Gaston Allemane

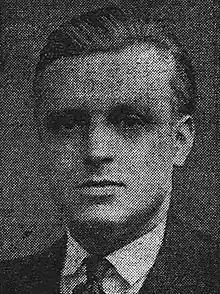
Gaston Allemane

Gaston Allemane (29 March 1903, in Sauveterre-de-Comminges – 31 March 1989) was a French politician. He represented the French Section of the Workers' International (SFIO) in the Chamber of Deputies from 1936 to 1940. On 10 July 1940, he voted in favour of granting the cabinet presided by Marshal Philippe Pétain authority to draw up a new constitution, thereby effectively ending the French Third Republic and establishing Vichy France. In 1945, having been excluded from the SFIO, he joined the newly founded Democratic Socialist Party (PSD).